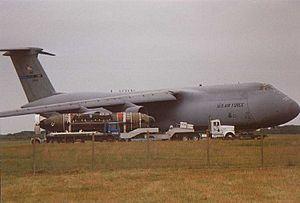
Un sous-marin de sauvetage, en anglais DSRV pour Deep Submergence Rescue Vehicle, est un petit sous-marin de plongée profonde conçu pour recueillir l'équipage d'un sous-marin en perdition qui serait posé sur le fond.